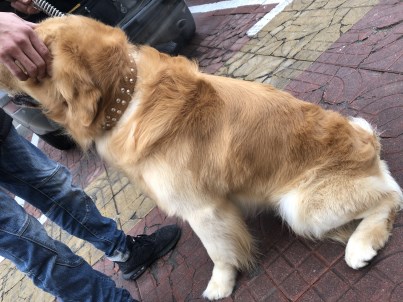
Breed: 5355-n000126-golden_retriever